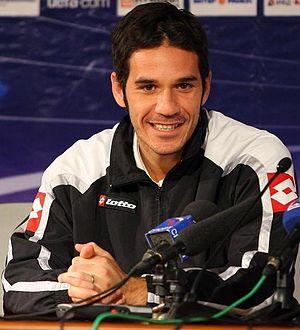
Gaetano D'Agostino est un footballeur italien évoluant au poste de milieu de terrain.